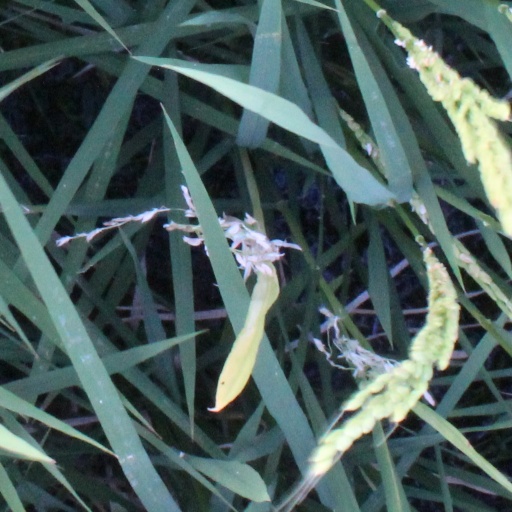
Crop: rice